Gwen Barlee

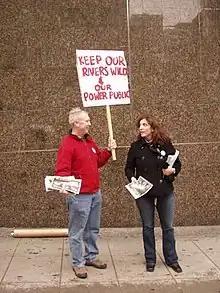
Barlee interacting with a protester who advocates against the privatization of waterways.

Barlee defended many endangered species and demanded the development of standalone endangered species legislation within British Columbia. She had a critical role in protecting the endangered species, the northern spotted owl, whose population continues to decline and is at significant risk of extinction. Matured and aged forests with large trees, a habitat suitable for the northern spotted owls, are being destroyed due to the industrial logging and forestry system, resulting in the species' vulnerability and exposure to the predatory barred owl. The northern spotted owl is primarily protected by the Endangered Species Act, prohibiting individuals from harming or injuring the species. Barlee and the team worked together to produce campaigns to protect and preserve the northern spotted owl and many endangered species, resulting in the British Columbia government setting aside over two hundred thousand hectares to preserve the northern spotted owl wildlife in 2011.